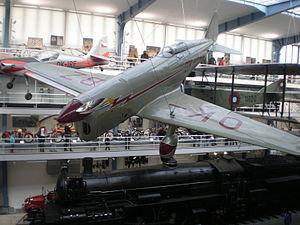
Le Musée National des Techniques de Prague est le plus grand musée des techniques de toute la République Tchèque. Fondé en 1908, il assure la conservation de 3 500 m linéaires d'archives et d'environ 250 000 livres. Lors des expositions, jusqu'à 15% des objets conservés sont présentés au public. Les locaux actuels ont ouvert en 1941.